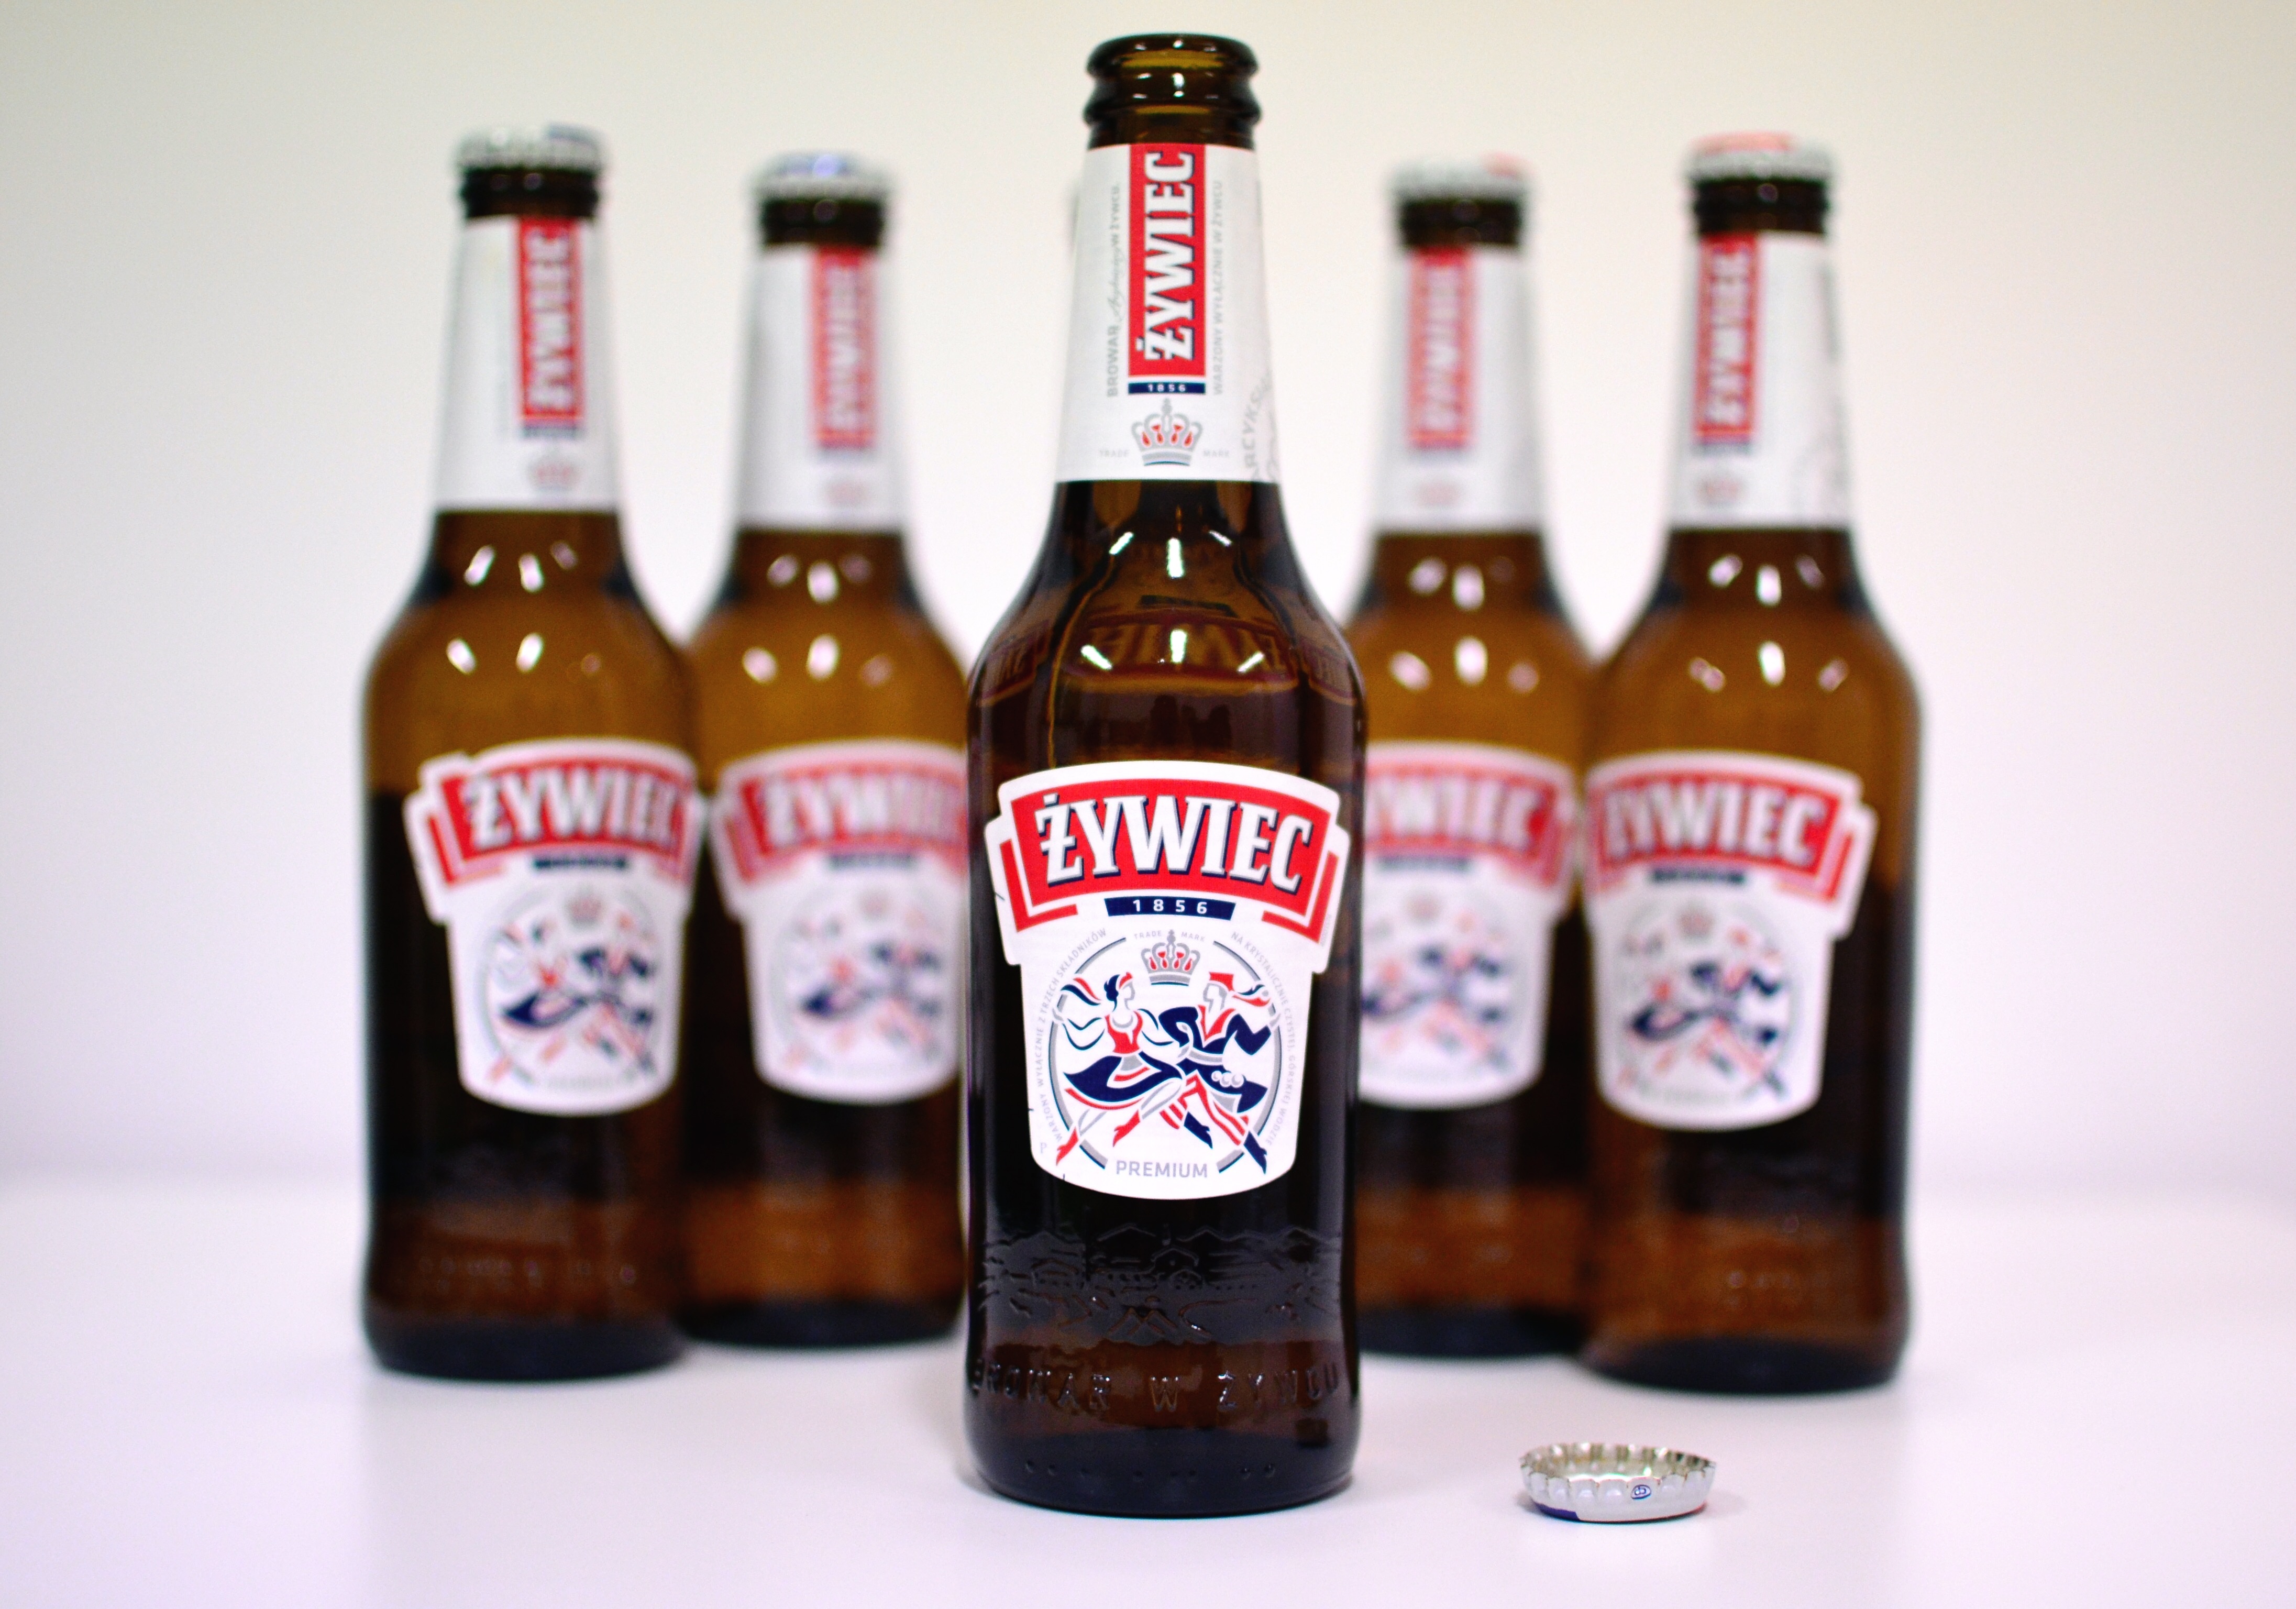
bar, beverage, drink, bottle, beer, alcohol, alcoholic, bottles, drinking, beer bottle, liqueur, pub, ale, alcoholic beverage